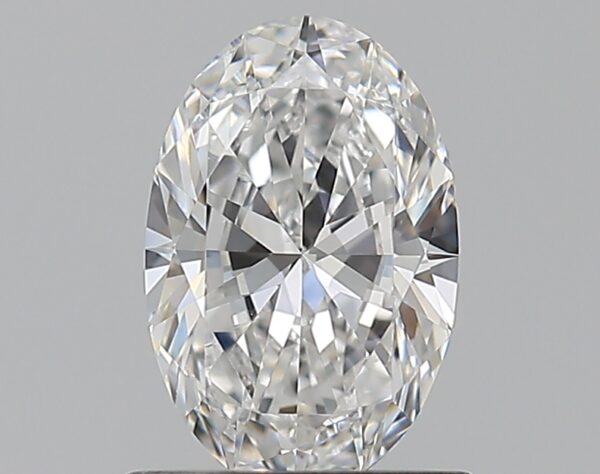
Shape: oval
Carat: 0.73
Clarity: VVS2
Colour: E
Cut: EX
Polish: EX
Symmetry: EX
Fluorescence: F
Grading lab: GIA
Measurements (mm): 7.53 x 4.94 x 2.92